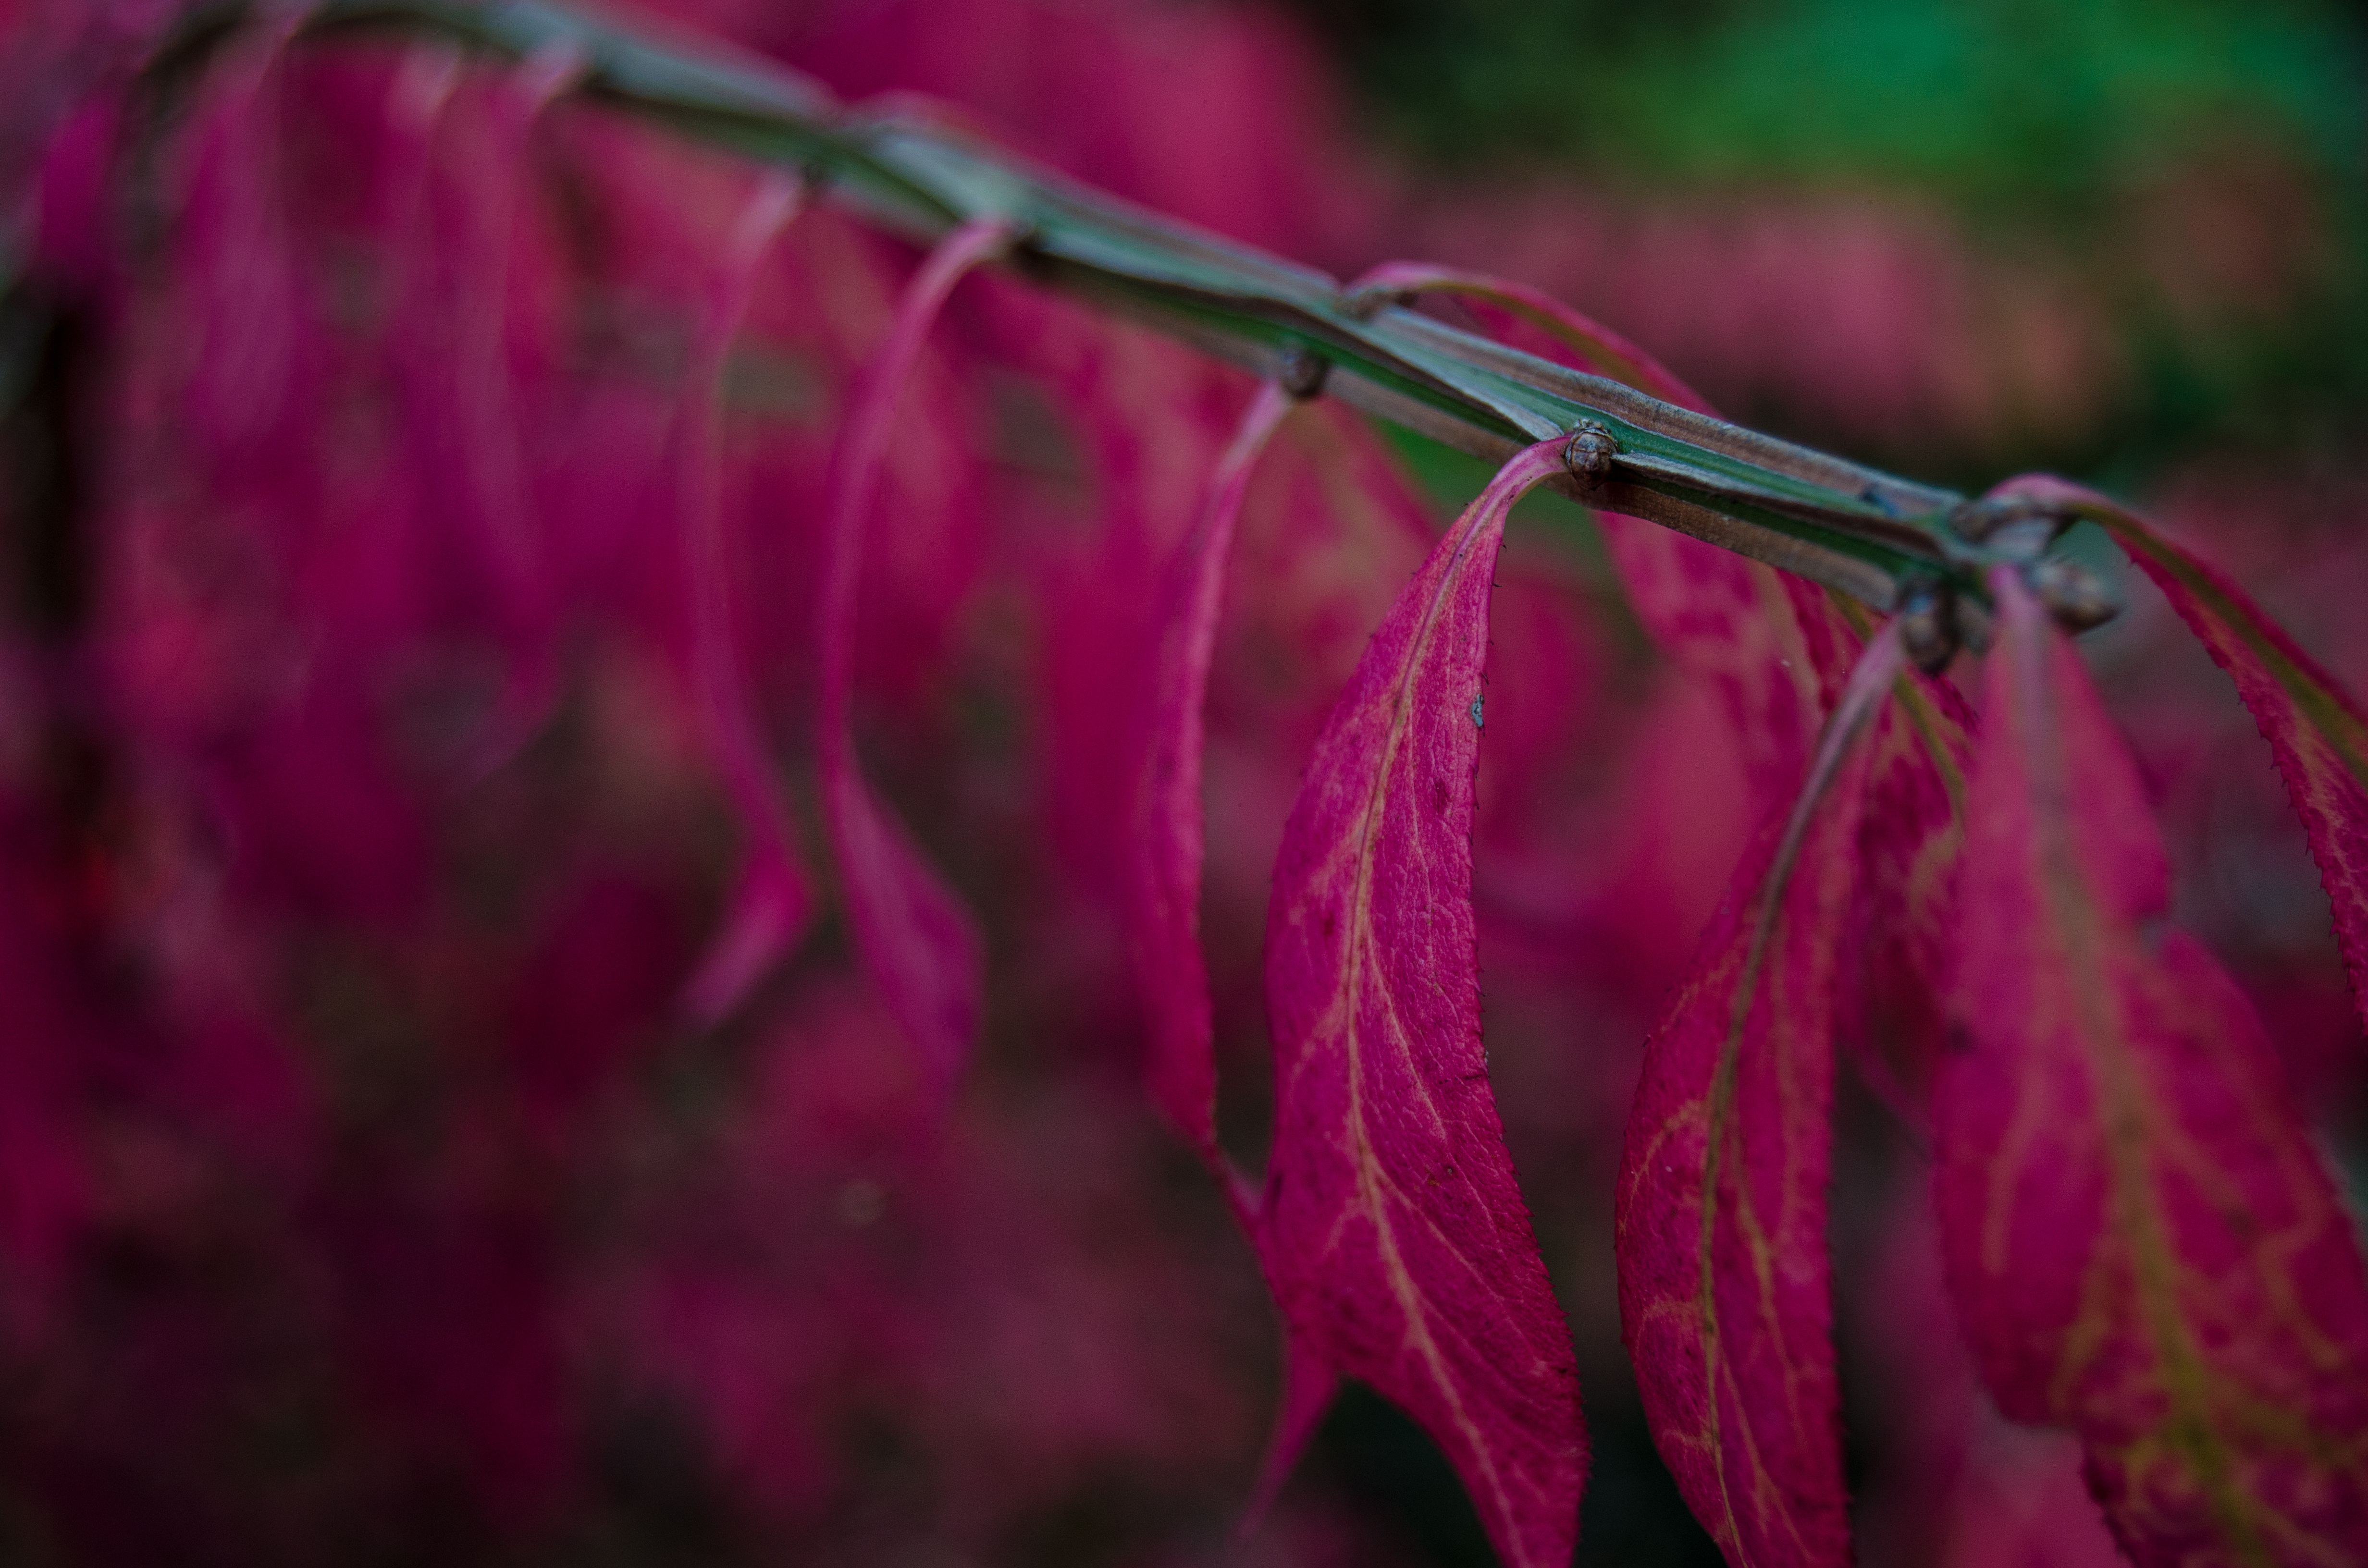
branch, blossom, plant, photography, sunlight, leaf, flower, purple, petal, red, autumn, closeup, pink, flora, close up, leaves, shrub, macro photography, flowering plant, grass family, plant stem, land plant